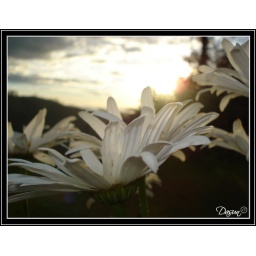
Sunset in the morning sky and a flower at nuweraeliya...